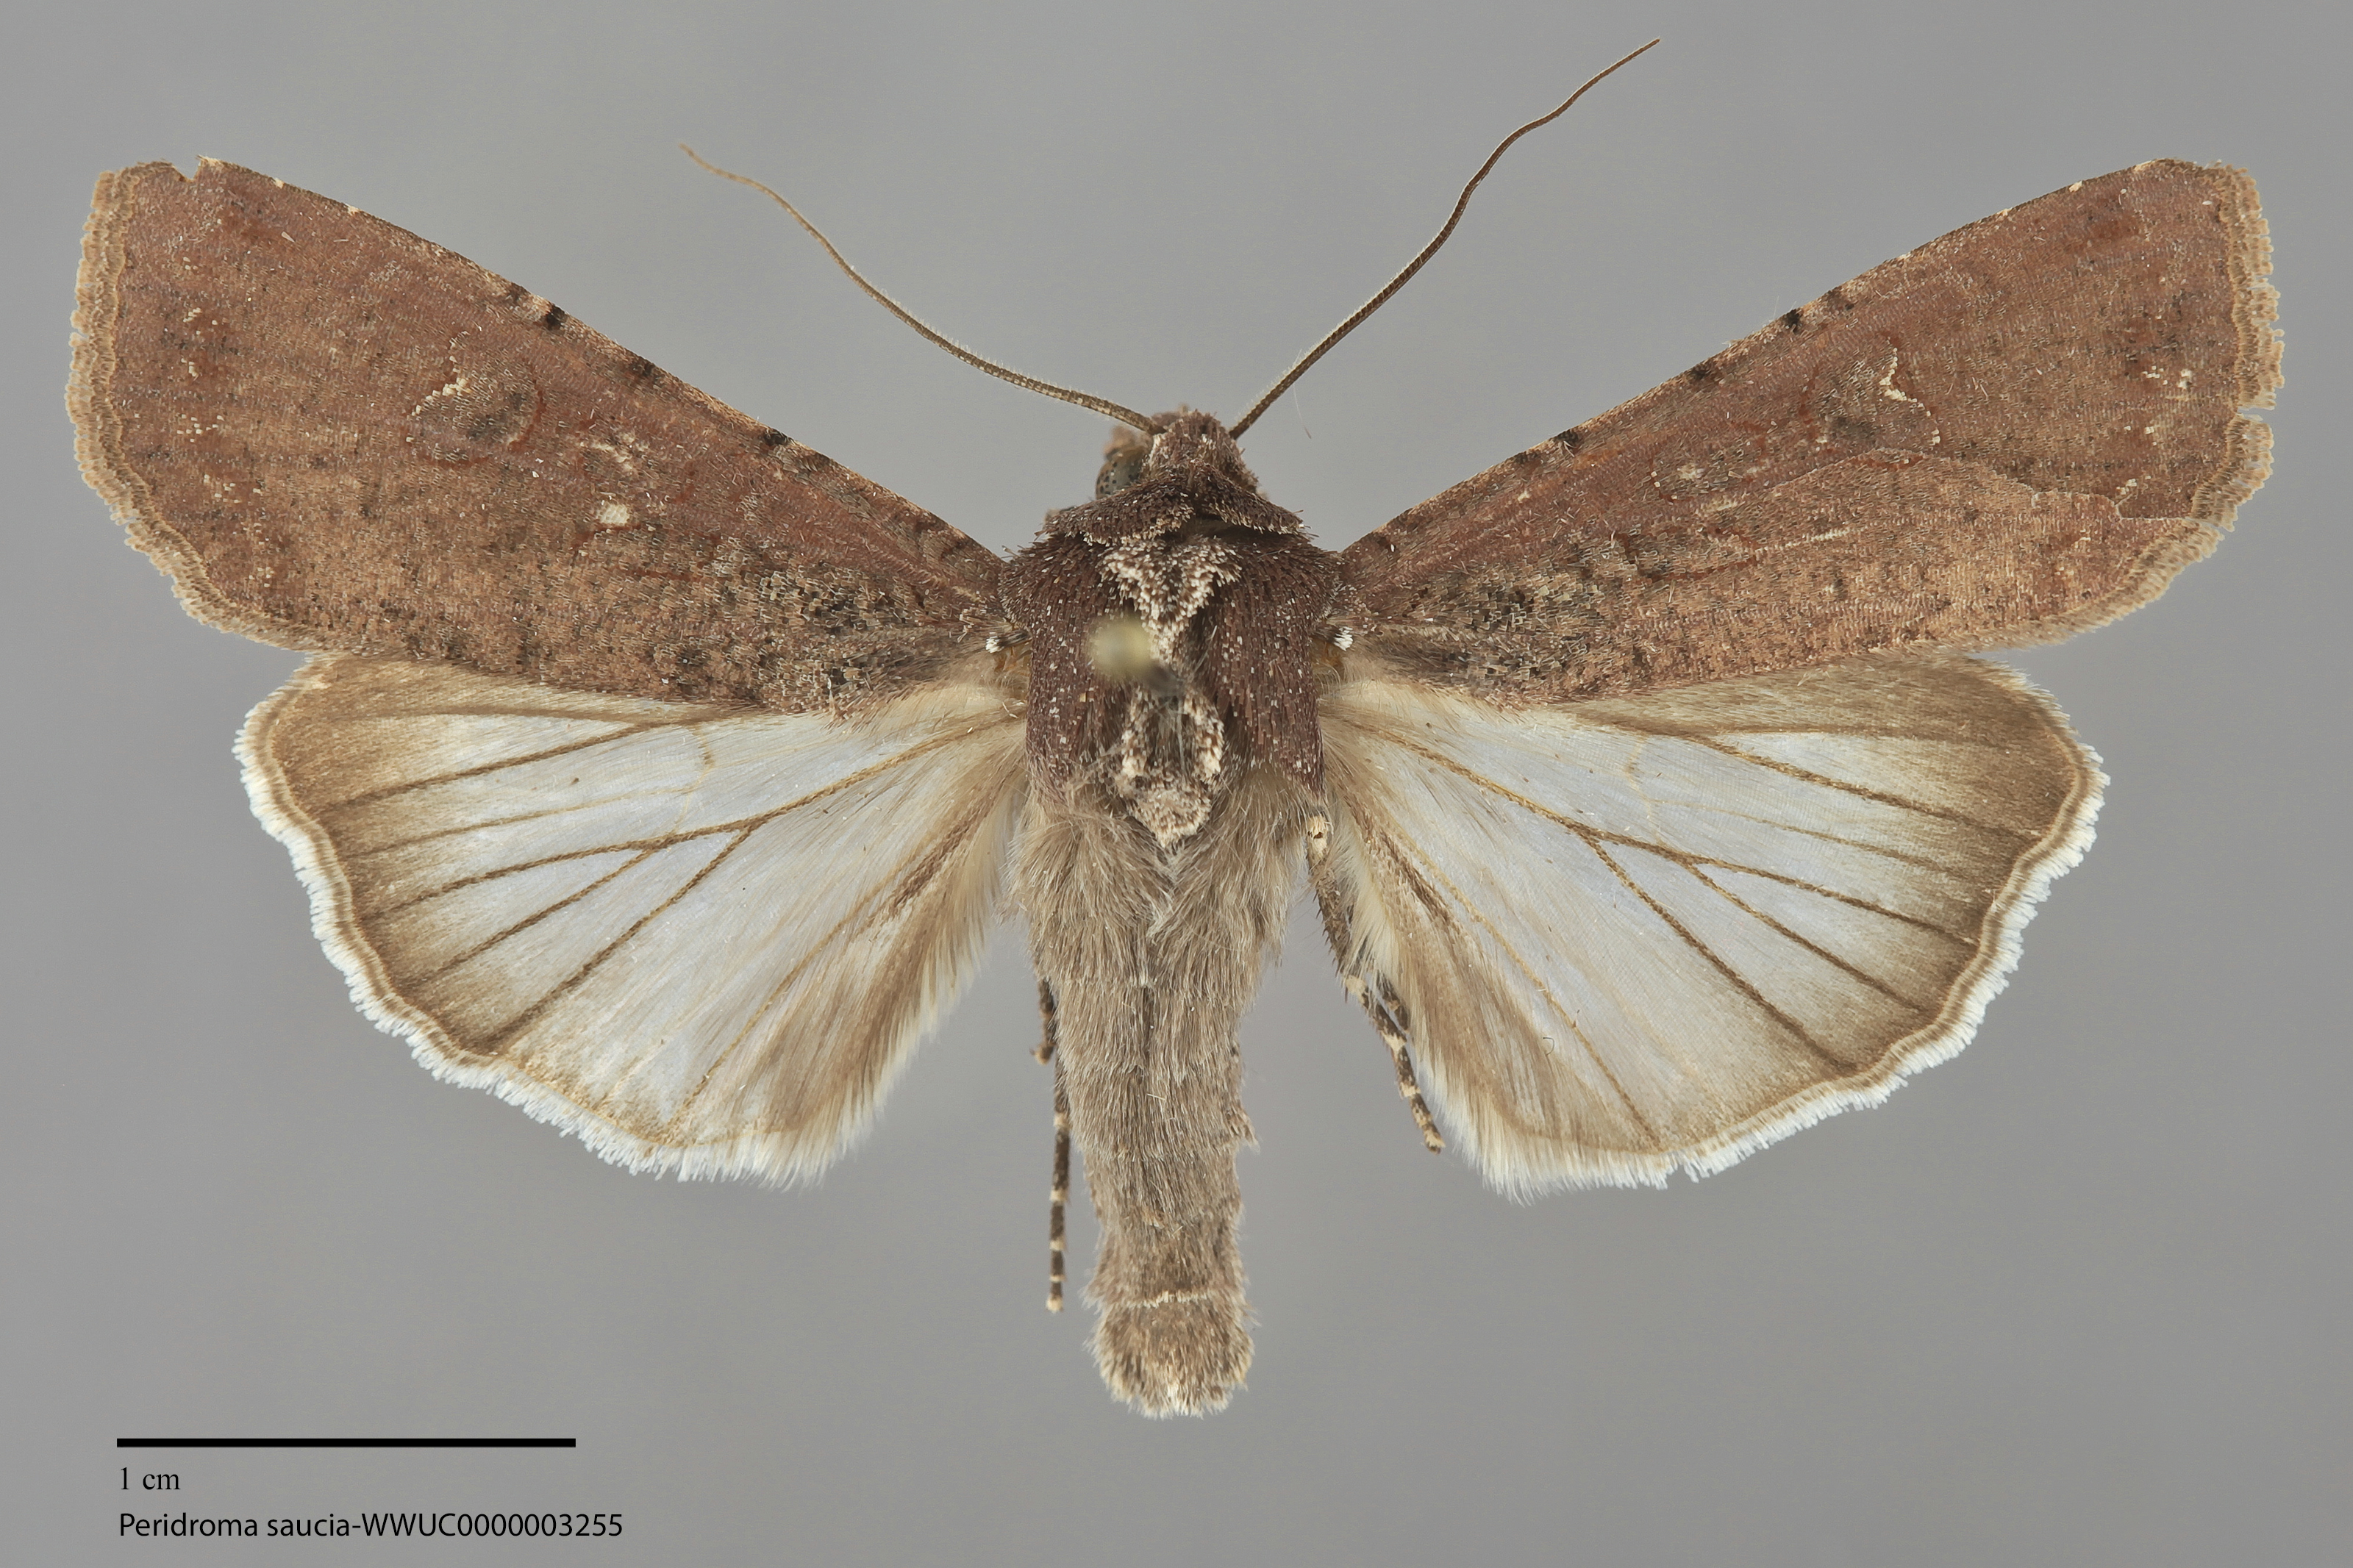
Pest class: cutworms